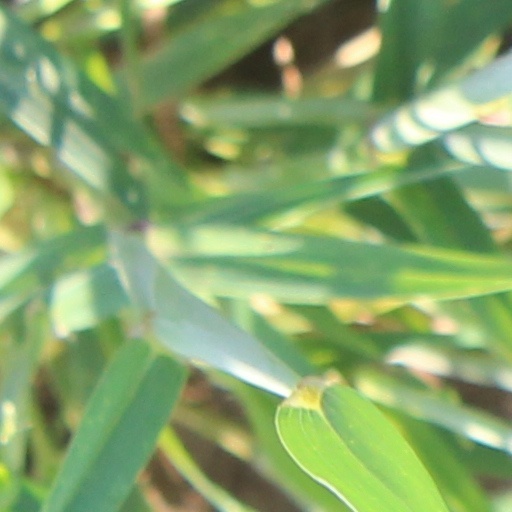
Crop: wheat